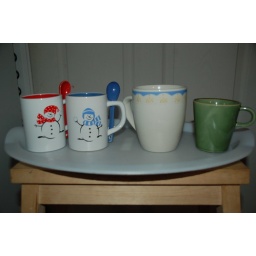
snowman mugs with spoon in handle, also one big blue mug